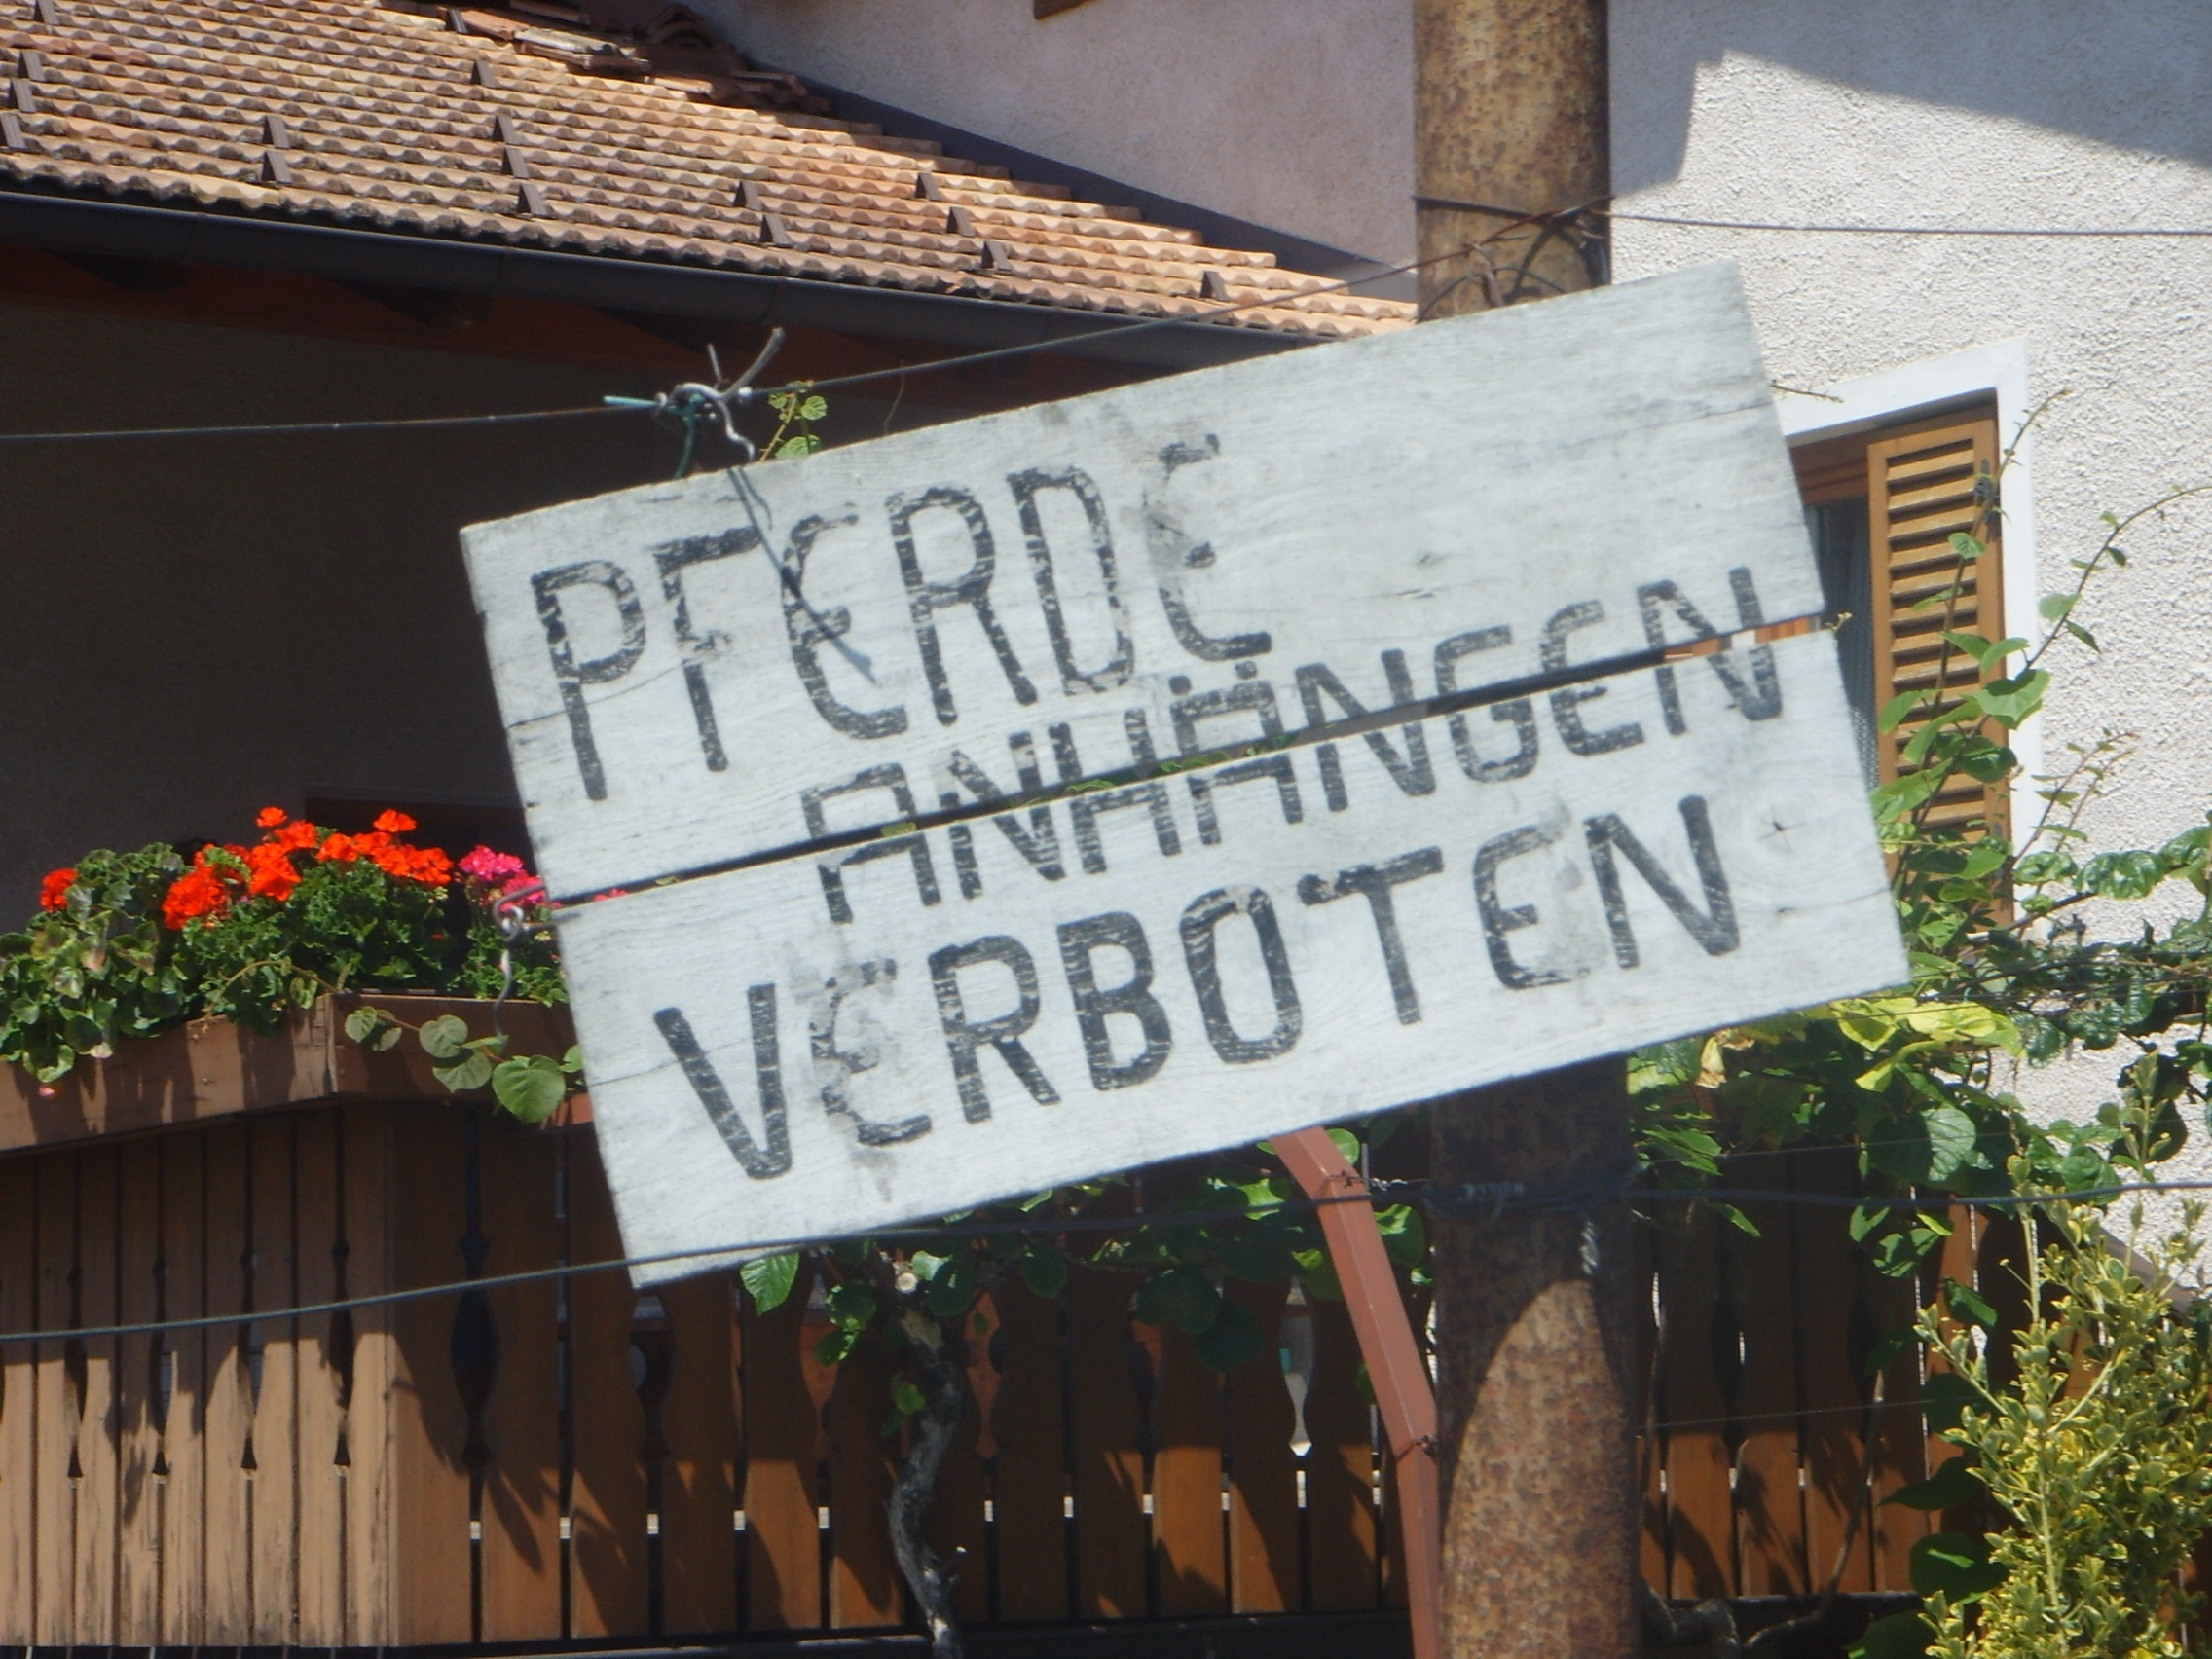
advertising, sign, horse, street sign, signage, shield, funny, humor, strange, ban